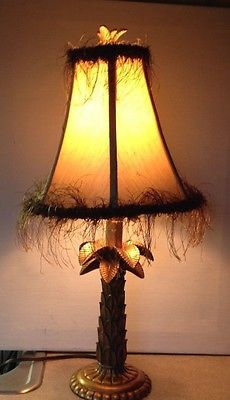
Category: lamp